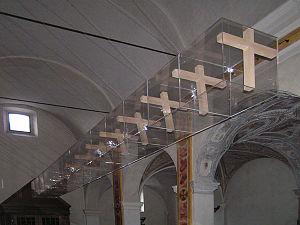
Chemin de Croix, église de Melide, 1995.
Gianfredo Camesi, né le 24 mars 1940 à Cevio, canton du Tessin, est un artiste-peintre sculpteur suisse.
Liste d'œuvres et d'expositions de Gianfredo Camesi, artiste-peintre sculpteur suisse né le 24 mars 1940 à Cevio, canton du Tessin.